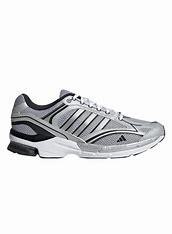
Brand: adidas
Model: Spiritain 2000